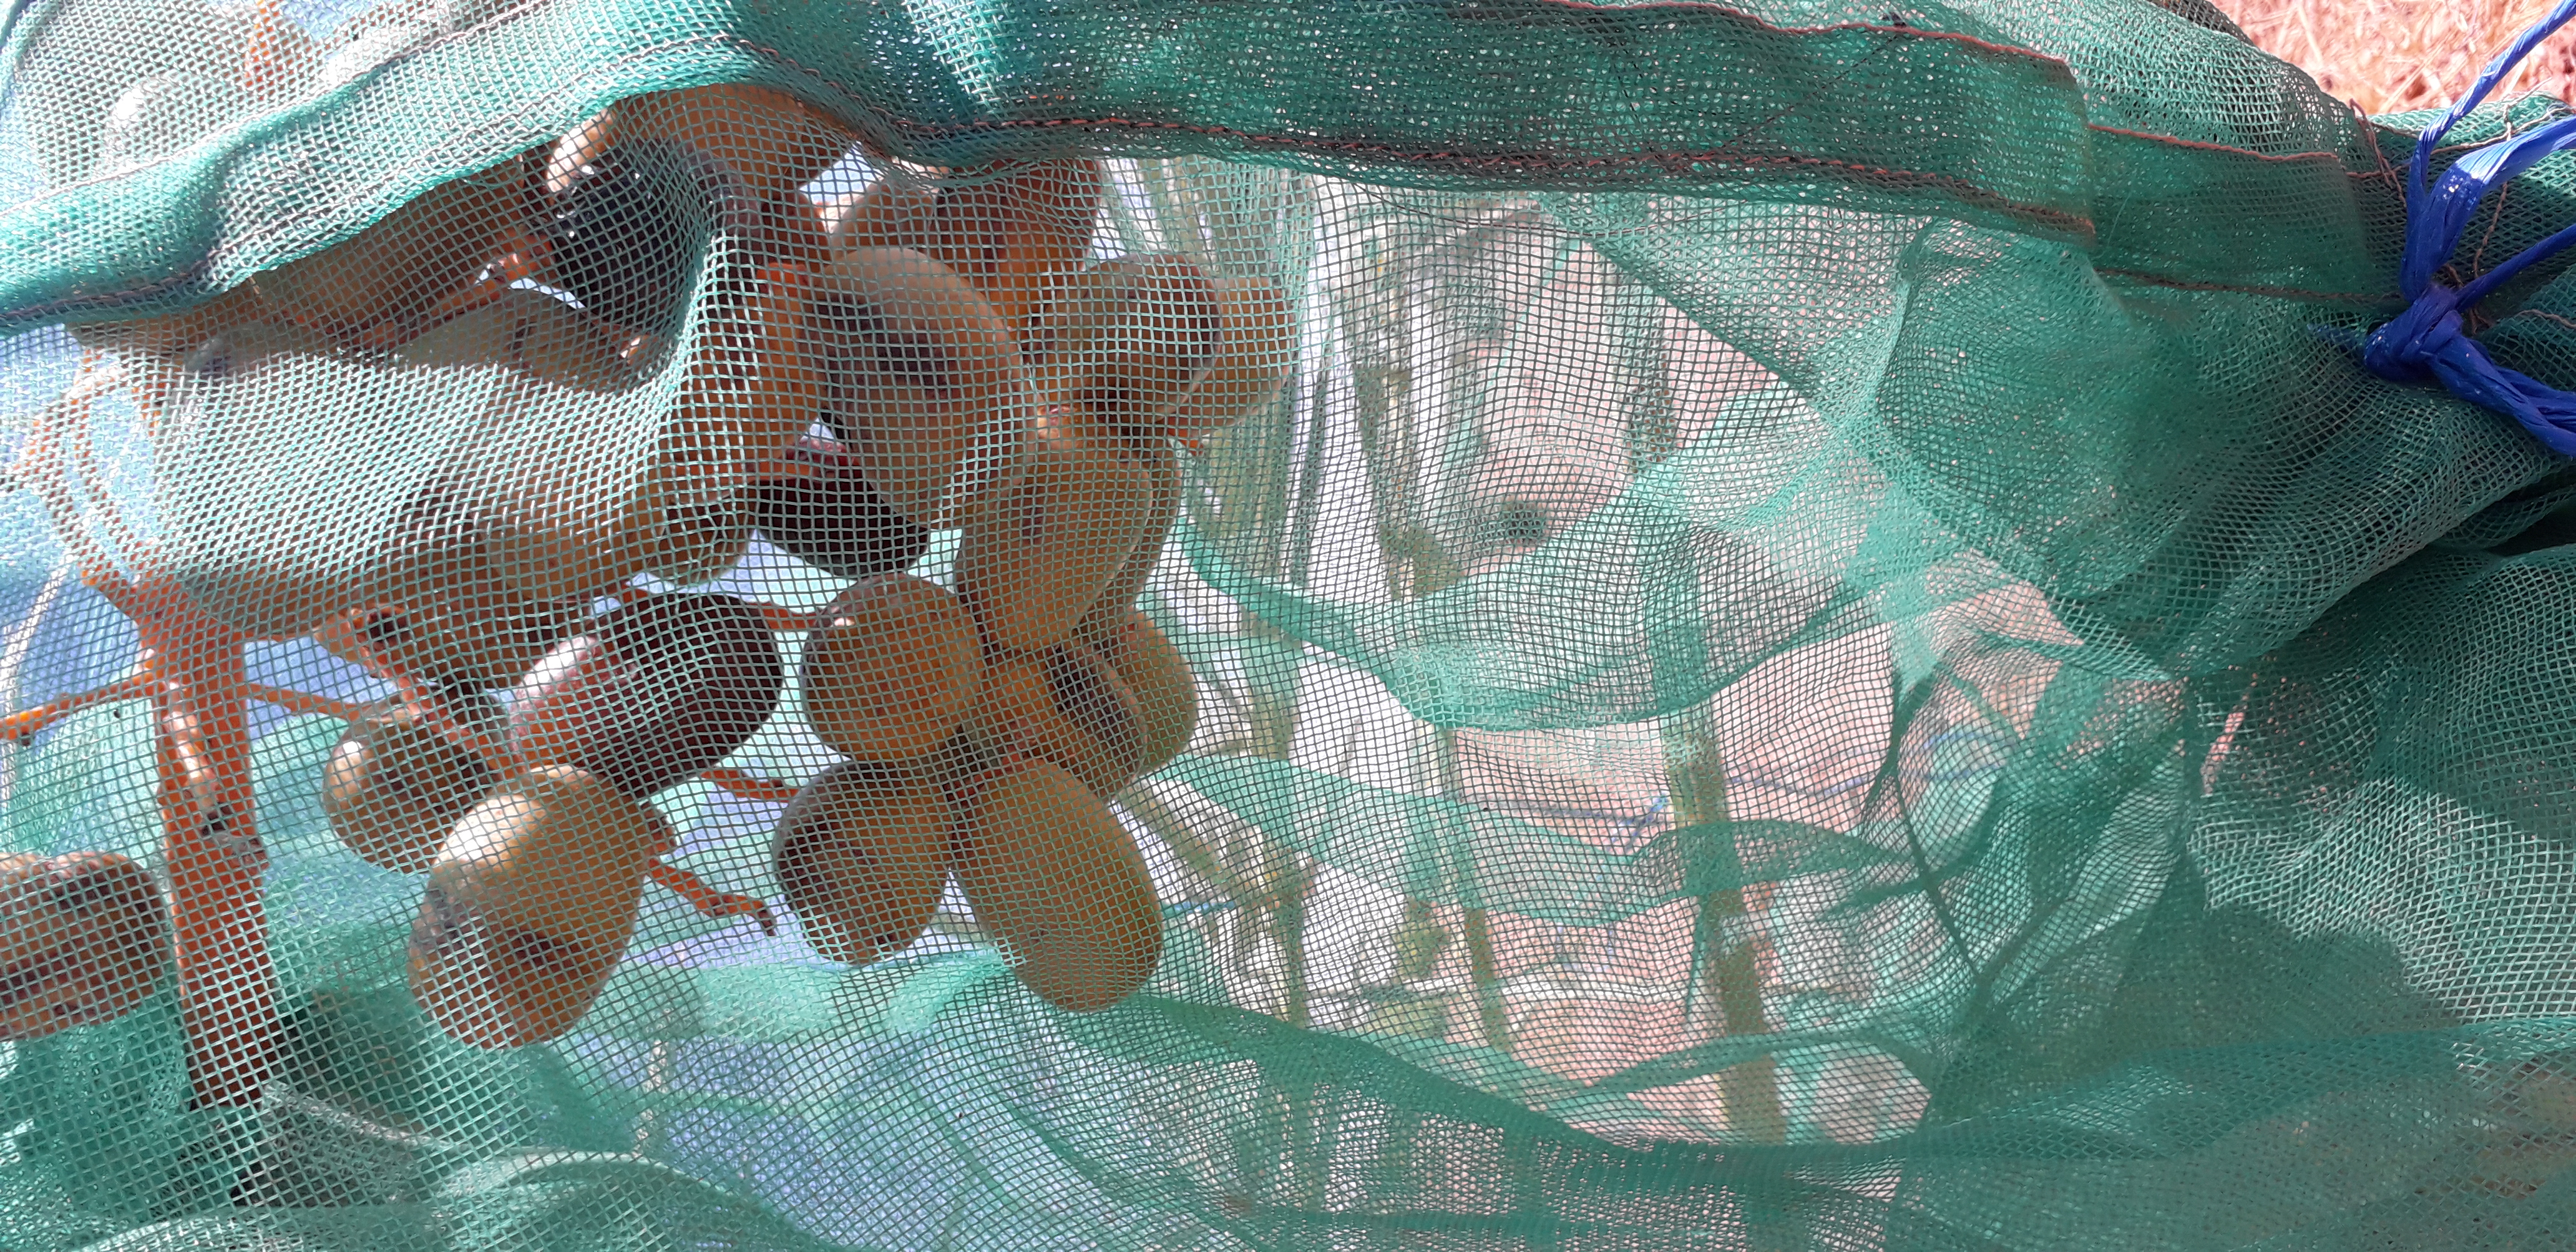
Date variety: Boufagous